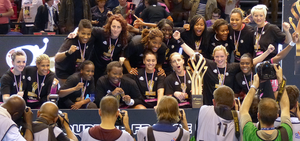
Fleury Loiret Handball vainqueur de la Coupe de France féminine de handball. Le 24 mai 2014 à la Halle Carpentier (Paris 13e)
Le CJF Fleury Loiret Handball est la section féminine de handball du Cercle Jules Ferry Fleury-les-Aubrais. Fondé en 1974 à Fleury-les-Aubrais, en banlieue nord d'Orléans dans le département du Loiret, il est régulièrement présent en Division 1 du Championnat de France depuis 2001. Le club est vice-champion de France en 2013, puis champion en 2015.
La coupe de France 2013-2014 est la 21ᵉ édition de la coupe de France féminine de handball, compétition à élimination directe mettant aux prises des clubs de handball amateurs et professionnels affiliés à la Fédération française de handball.